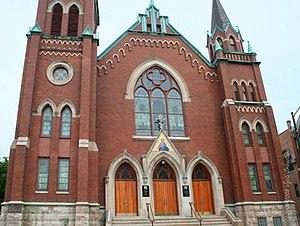
Ukrainian Village est un quartier de la ville de Chicago situé dans le secteur de West Town, non loin du quartier de Wicker Park. Ses limites sont Division street au nord, Grand avenue au sud, Western avenue à l'ouest, Damen avenue à l'est. La zone située à l'est du village ukrainien s'étendant de Damen Avenue à Ashland Street, était à l'origine connue sous le nom de East Ukrainian Village. Le quartier comprend également l'Ukrainian Institute of Modern Art et l'Ukrainian National Museum. Ce quartier est habité par une population originaire d'Europe de l'Est en particulier des ukrainiens, des russes, des biélorusses, des moldaves, des roumains et des bulgares dont la majorité sont chrétiens orthodoxes.